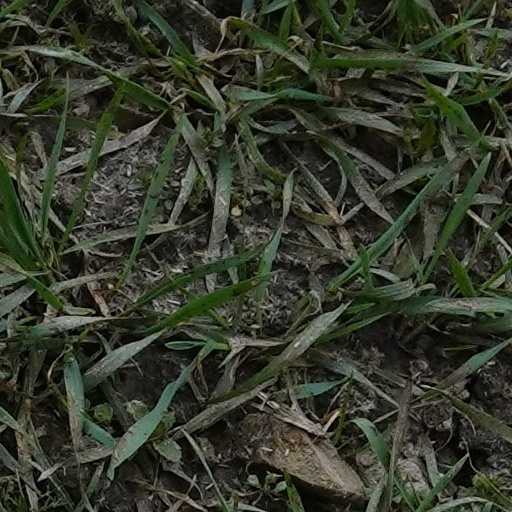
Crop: wheat